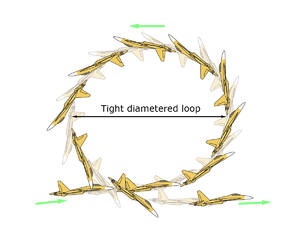
Le « kulbit » est aussi appelé « chakra de Frolov », d'après le nom du pilote d'essai russe Evgueni Frolov. Il s'agit d'une manœuvre aérienne conçue par les pilotes de chasse russes, qui consiste en une boucle extrêmement serrée de diamètre pas beaucoup plus grand que la longueur de l'avion. C'est un exemple de figure possible pour les avions super-manœuvrables.